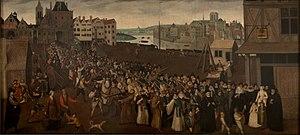
Procession de la Ligue sur la place de Grève.
La Ligue catholique, la Sainte Ligue ou la Sainte Union est le nom donné pendant les guerres de Religion à un parti de catholiques qui s'est donné pour but la défense de la religion catholique contre le protestantisme. Son succès fut tel qu'elle devint un danger pour la monarchie. En 1588, elle parvient à chasser le roi Henri III de la capitale. La Ligue décline petit à petit devant les victoires du roi Henri IV. Elle constitua un des plus grands dangers que connut la monarchie française avant l’avènement de l’absolutisme, avec la Fronde, au siècle suivant, dont les acteurs gardèrent présente à l'esprit la Ligue, comme modèle ou comme repoussoir.
Le musée Carnavalet - Histoire de Paris est le musée municipal parisien consacré à l'histoire de Paris des origines de la ville à nos jours. Situé dans le quartier du Marais au nᵒ 23 rue de Sévigné à Paris, dans le 3ᵉ arrondissement, il présente des collections exceptionnelles : souvenirs de la Révolution française, peintures, sculptures, mobilier et objets d'art. Le musée est constitué de l'hôtel de Carnavalet et l'hôtel Le Peletier de Saint-Fargeau reliés par une galerie située au premier étage. Il a une superficie de 10 000 mètres carrés et compte une centaine de salles.